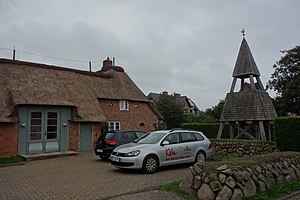
Staldkirken
Vesterland danske kirke / Staldkirken
Staldkirken er navnet på den danske kirke i Vesterland på Sild. Den er indrettet i en frisergård fra 1780, som blev købt i 1952. Mens hovedgården fungerer som præstegården, blev stalden ombygget til kirkerummet.